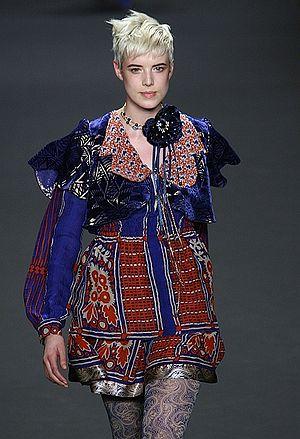
Agyness Deyn, de son vrai nom Laura Hollins, est un mannequin, une actrice et une chanteuse britannique.